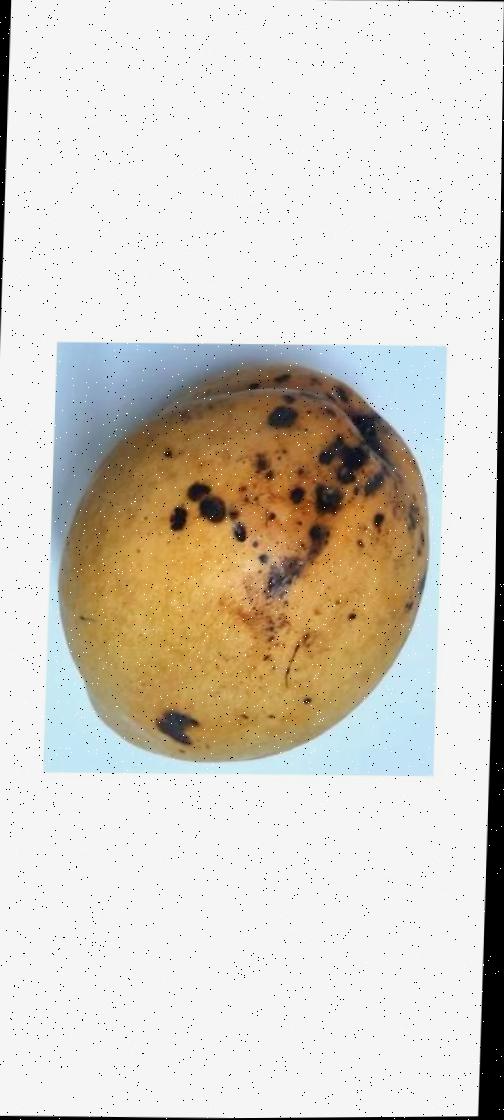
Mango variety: Bari-11